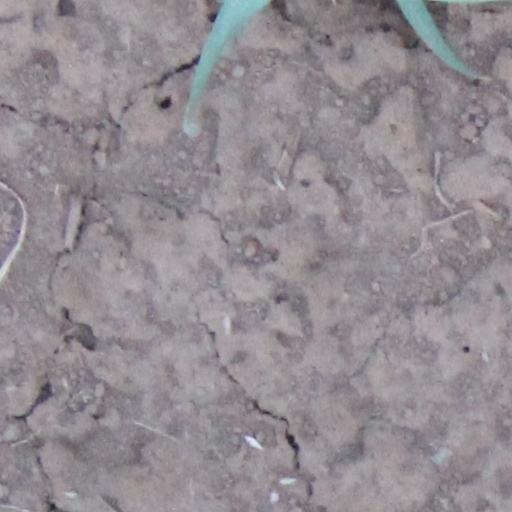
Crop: wheat